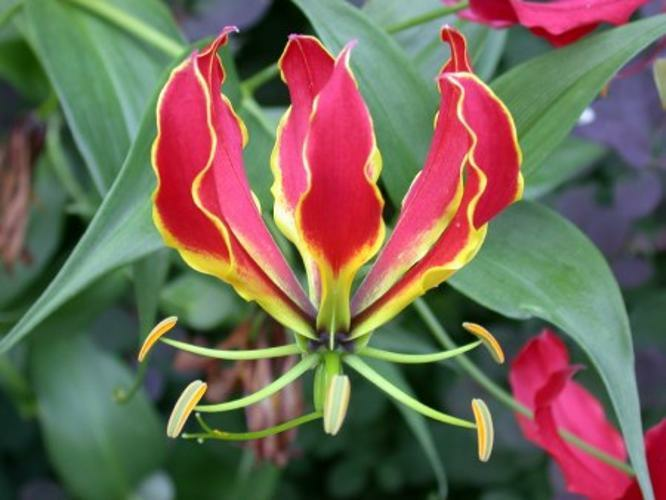
Flower: fire lily